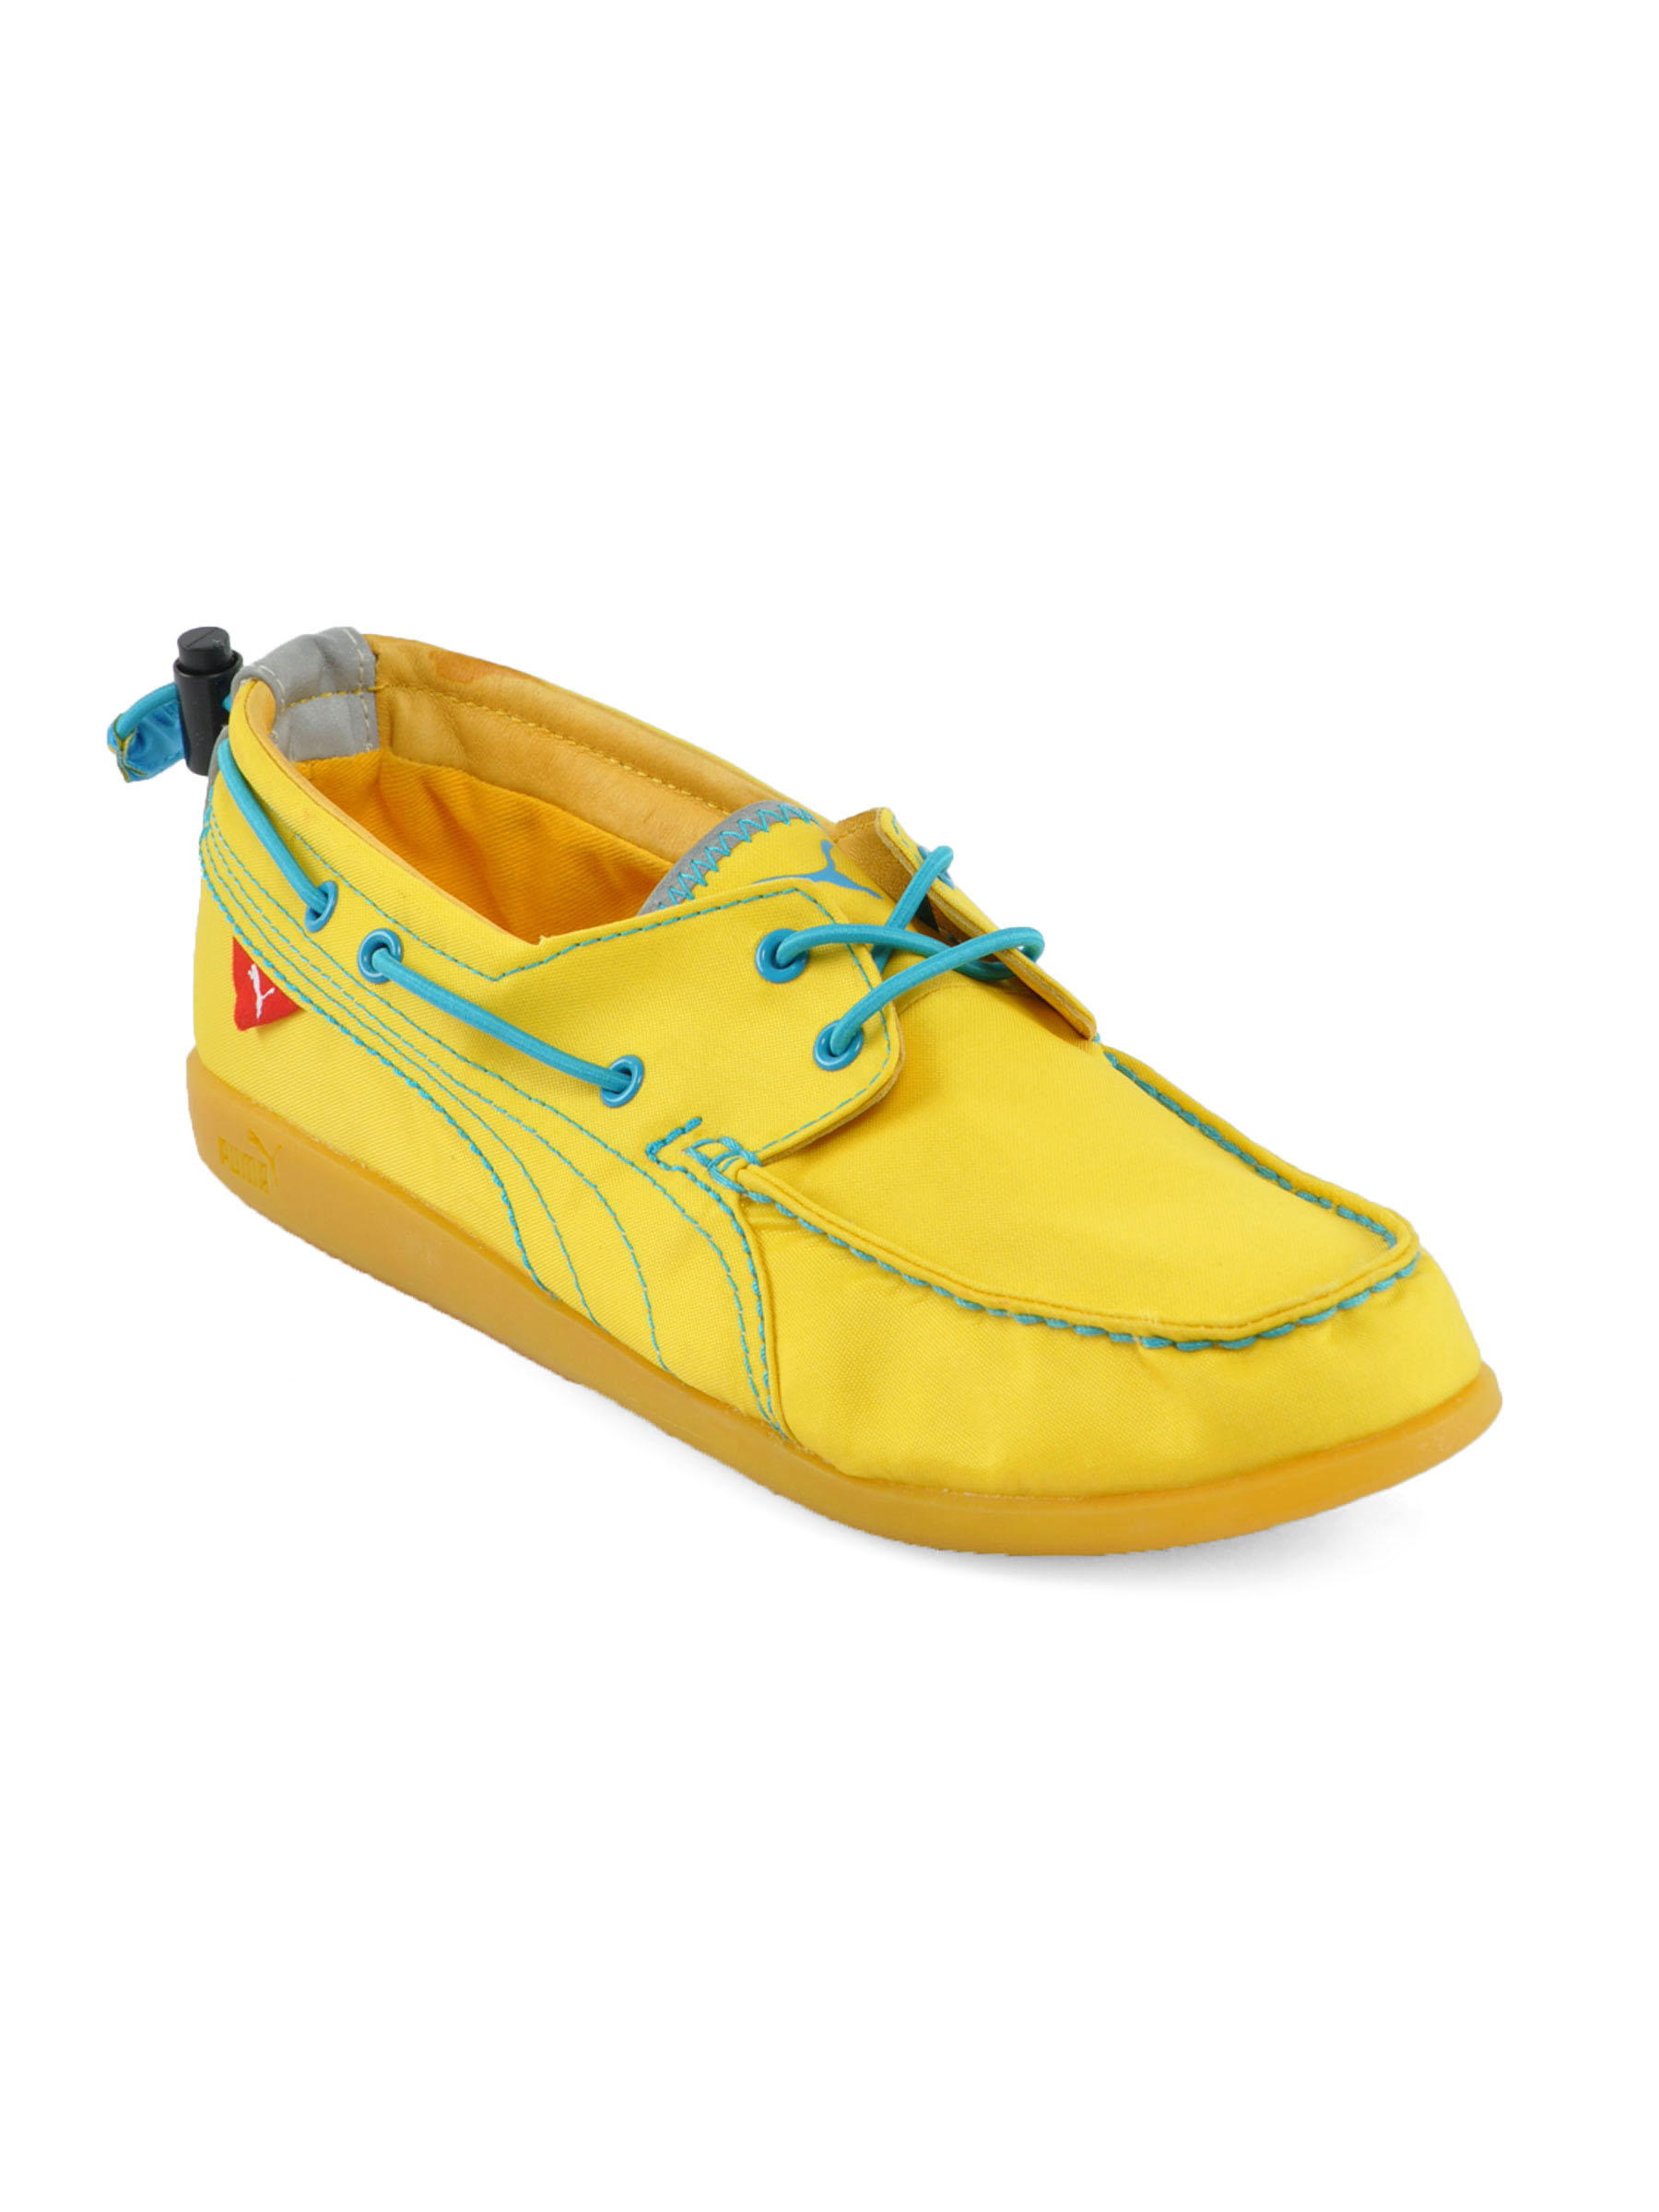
Puma Men Yacht Lifevest Yellow Casual Shoes
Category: Footwear / Shoes / Casual Shoes
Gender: Men
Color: Yellow
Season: Fall 2011
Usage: Casual